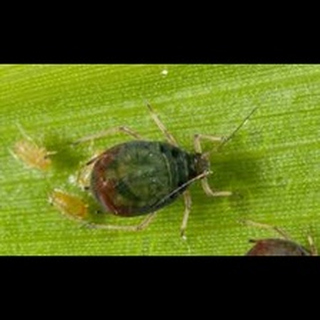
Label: wheat_aphid